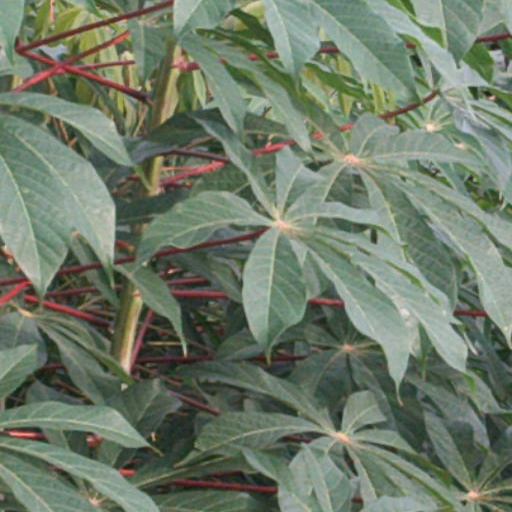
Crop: cassava